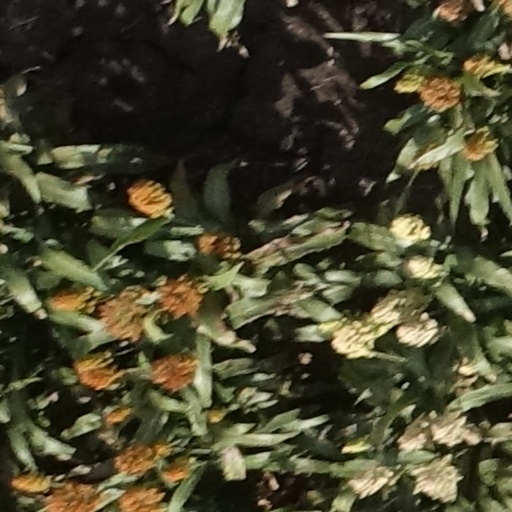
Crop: sorghum